Fellow of the Royal Society

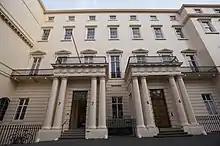
Headquarters of the Royal Society in Carlton House Terrace in London

Fellowship of the Royal Society (FRS, ForMemRS and HonFRS) is an award granted by the Fellows of the Royal Society of London to individuals who have made a "substantial contribution to the improvement of natural knowledge, including mathematics, engineering science, and medical science".